Berlin, Georgia

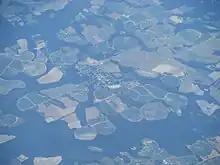
Aerial view of Berlin and surrounding countryside

As of the census of 2000, there were 595 people, 196 households, and 145 families residing in the town. In 2020, there were 511 people residing in the town.